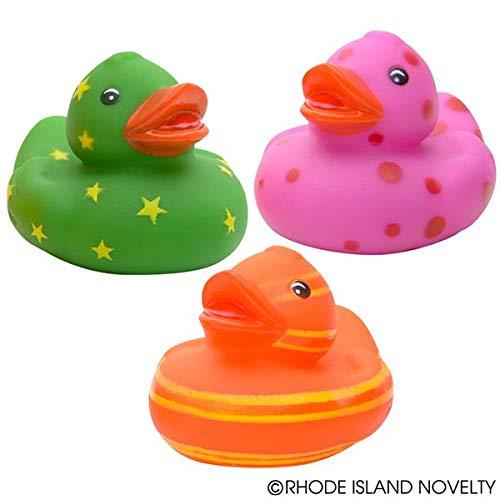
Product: Rhode Island Novelty 2 Inch Multi-Color Pattern Rubber Duck (12 Piece)
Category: Toys & Games | Baby & Toddler Toys | Bath Toys
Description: Give your duck a name and maybe feed them a quacker.
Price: $8.37
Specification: ProductDimensions:7x6x2inches|ItemWeight:7.2ounces|ShippingWeight:7.2ounces(Viewshippingratesandpolicies)|ASIN:B00NGNYCP2|Itemmodelnumber:RNRDPATTE|Manufacturerrecommendedage:24months-15years